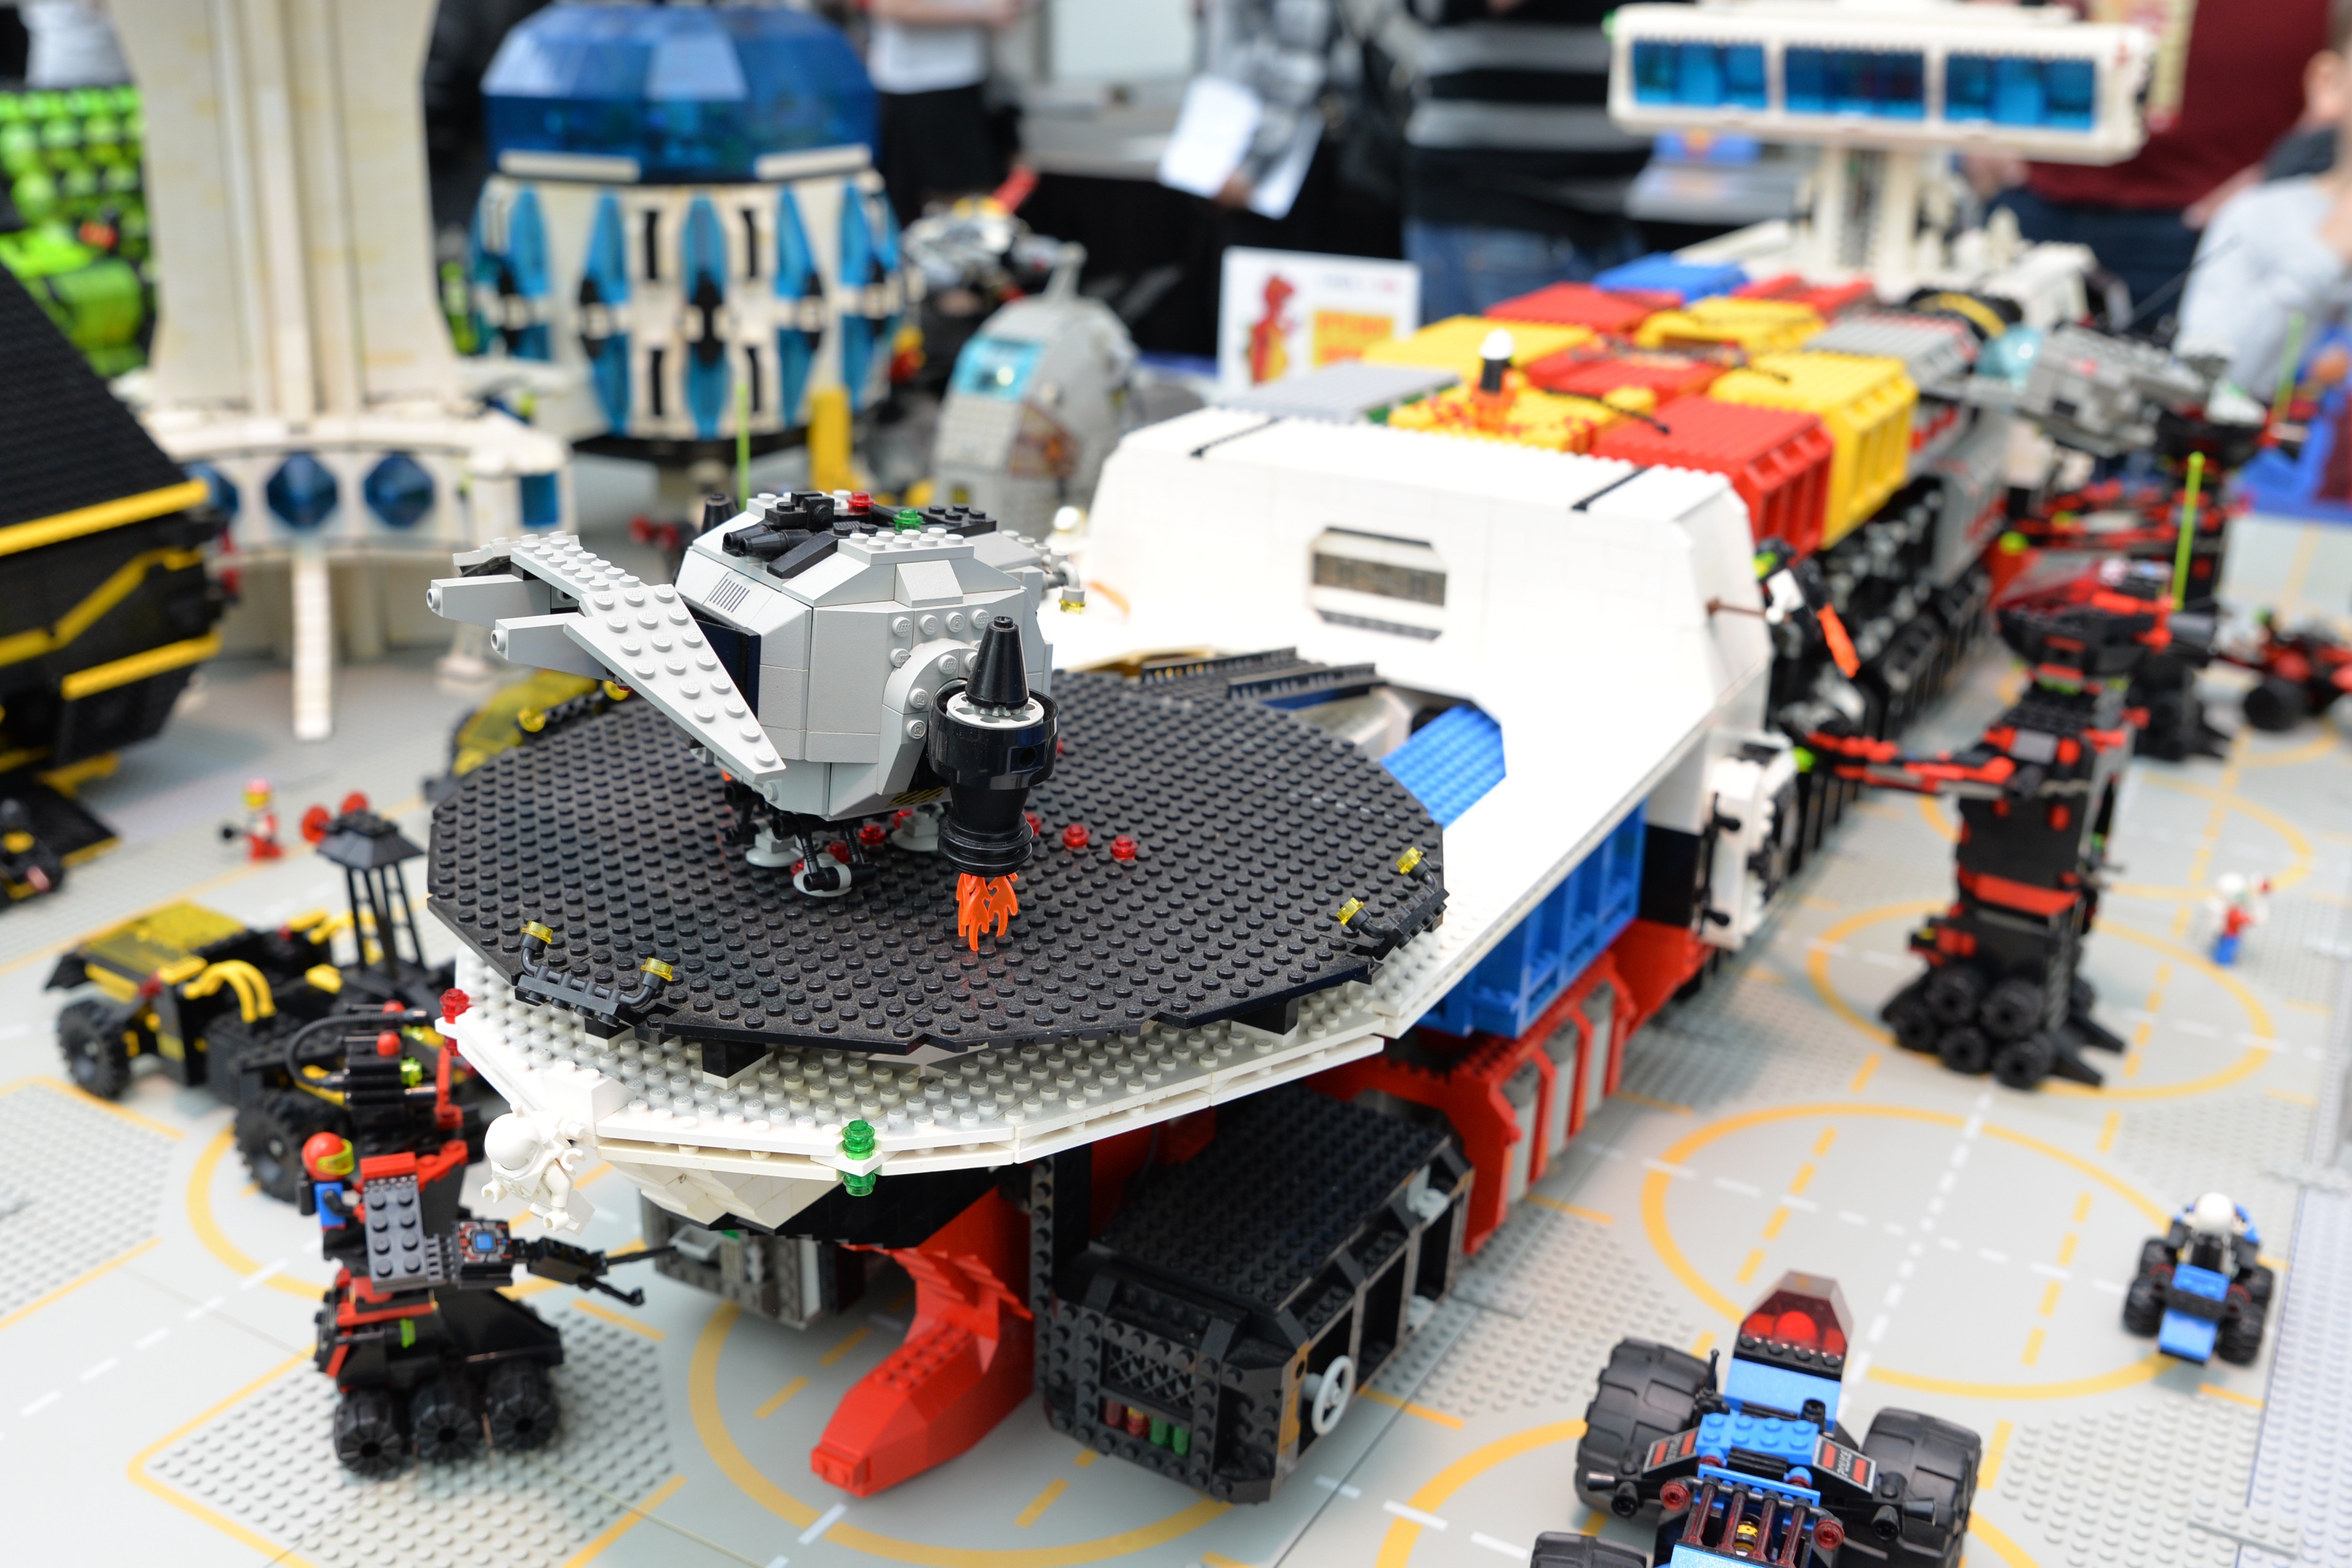
play, construction, toy, toys, lego, comic con